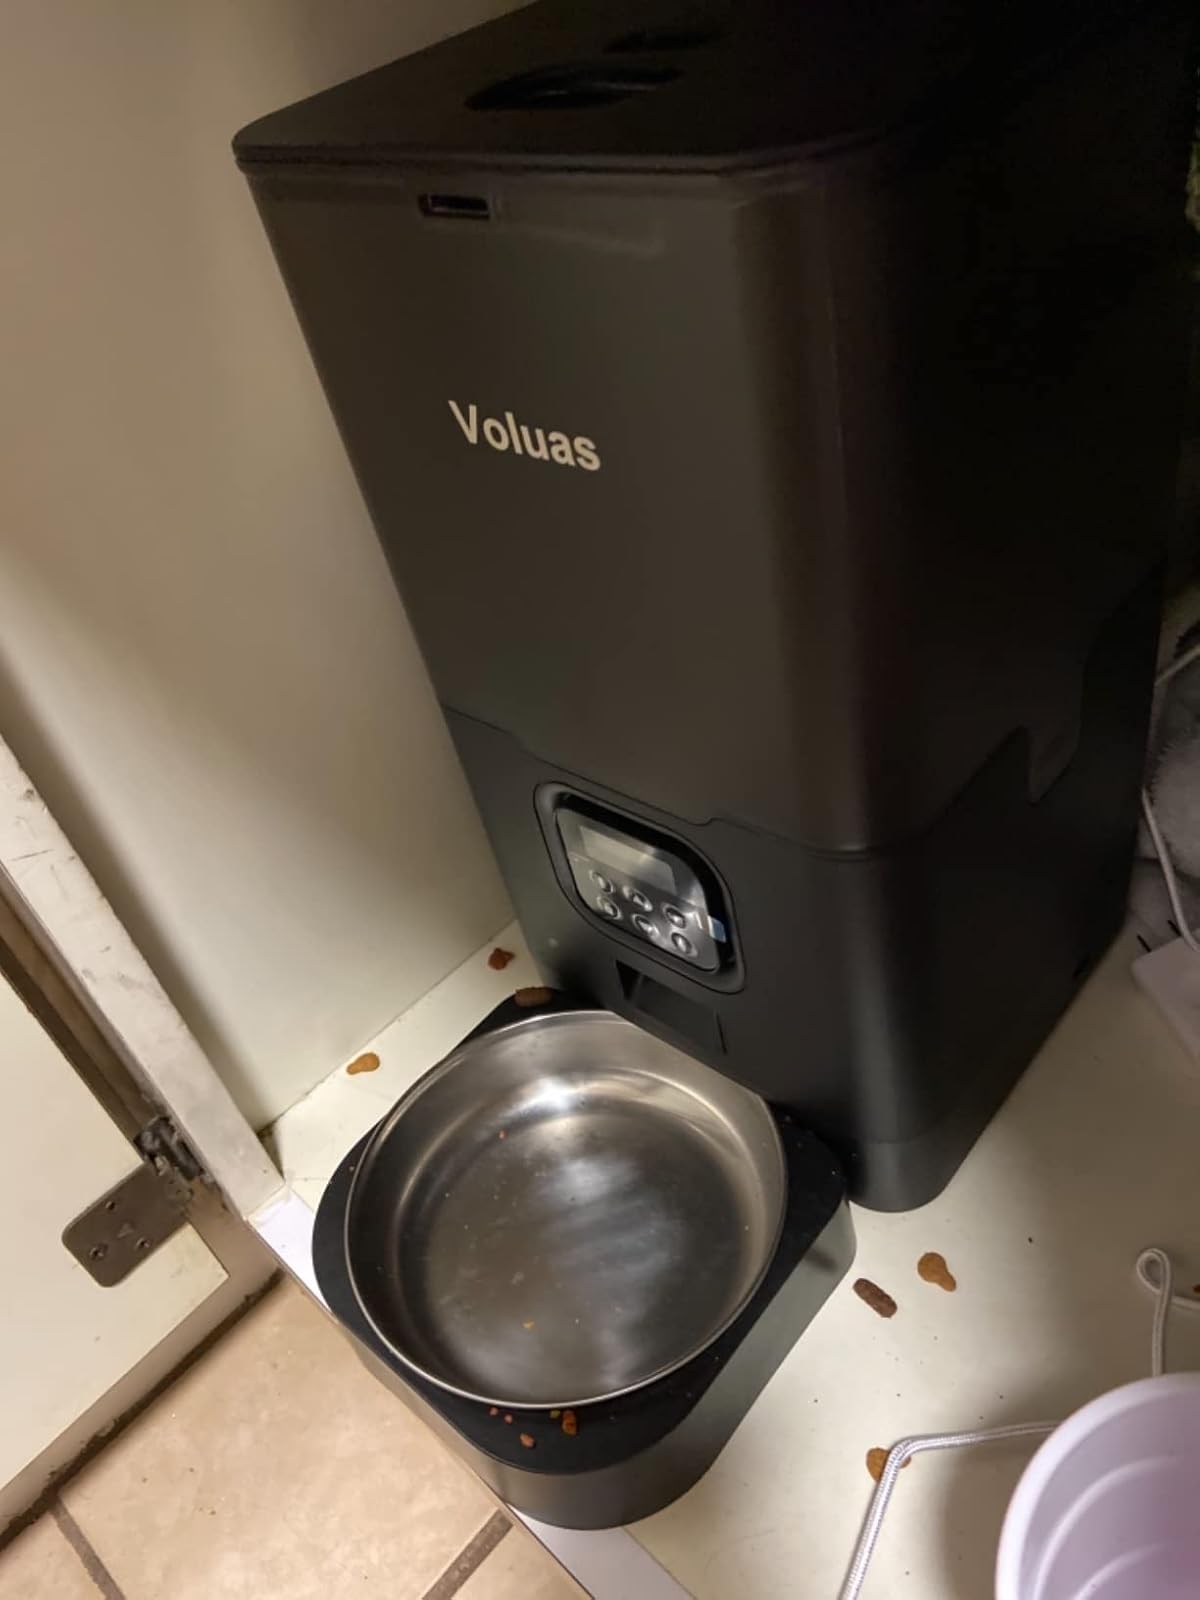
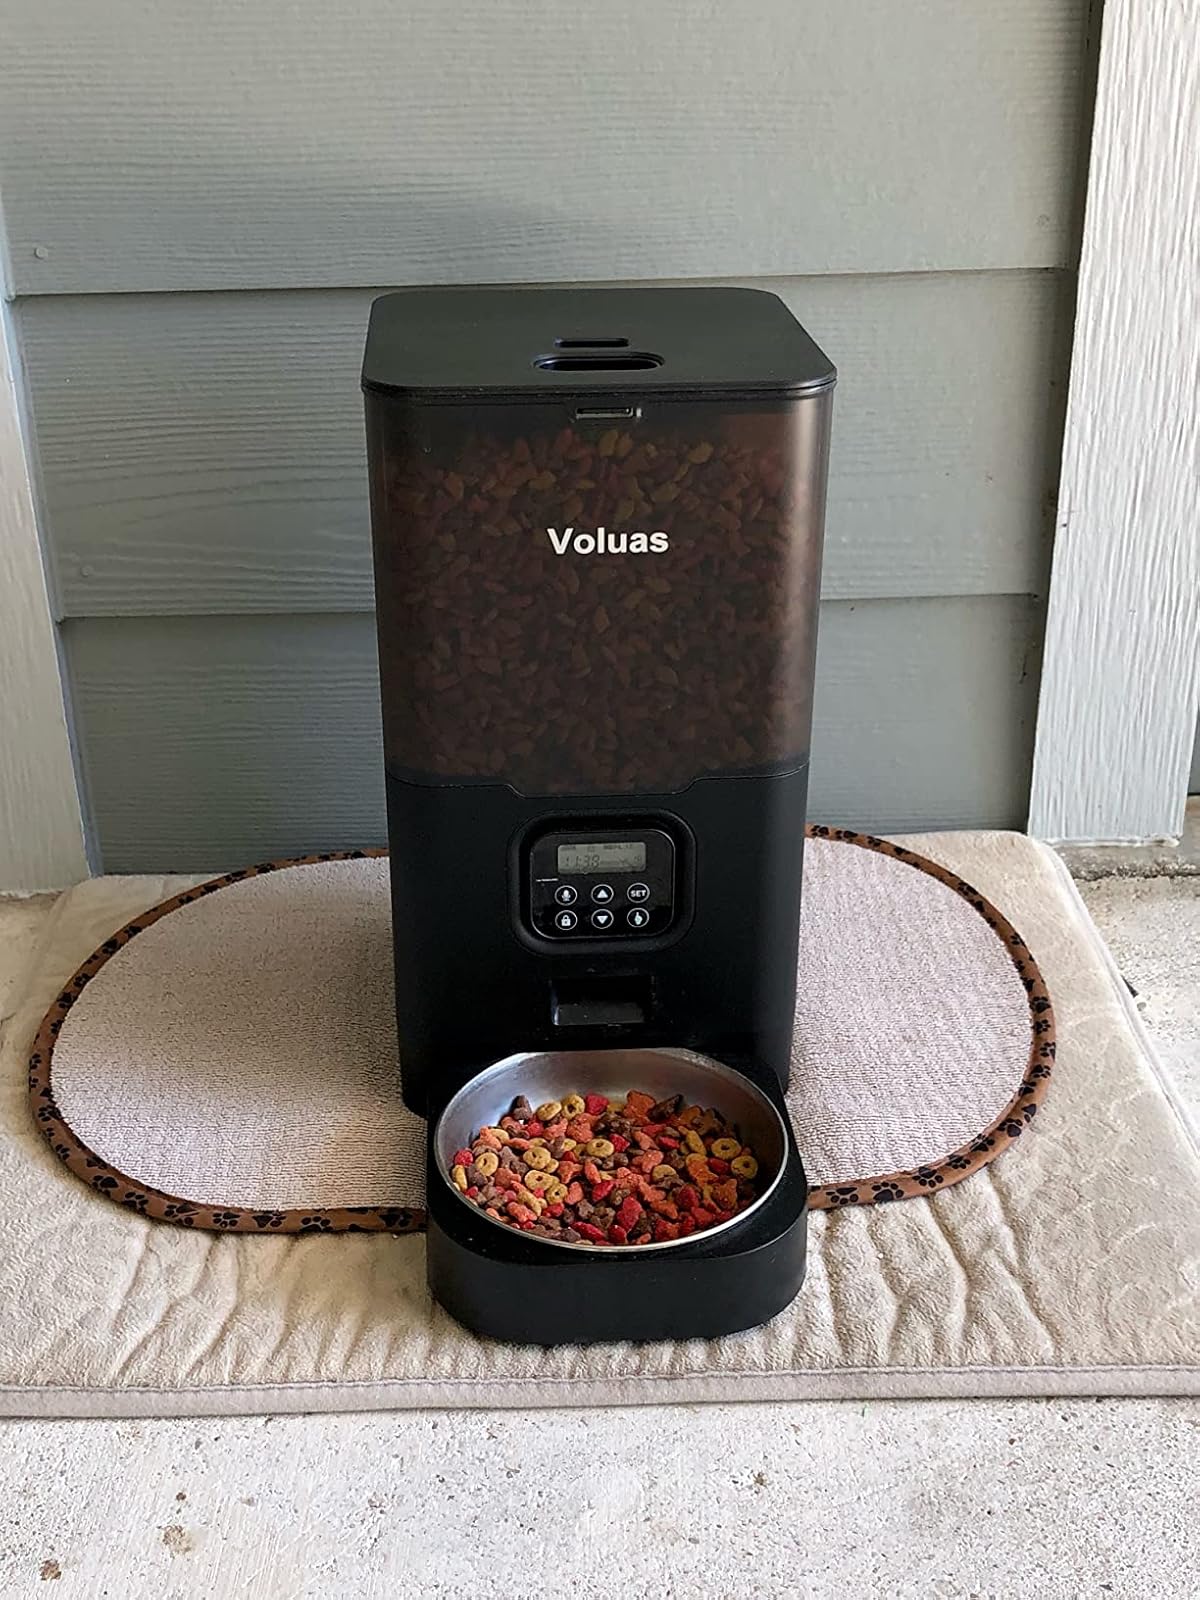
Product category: items_feeder
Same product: yes